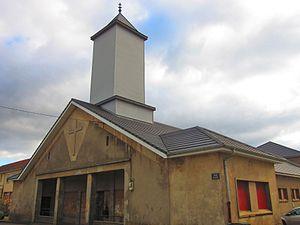
Chapelle Batilly Paradis
Batilly est une commune française située dans le département de Meurthe-et-Moselle en région Grand Est.